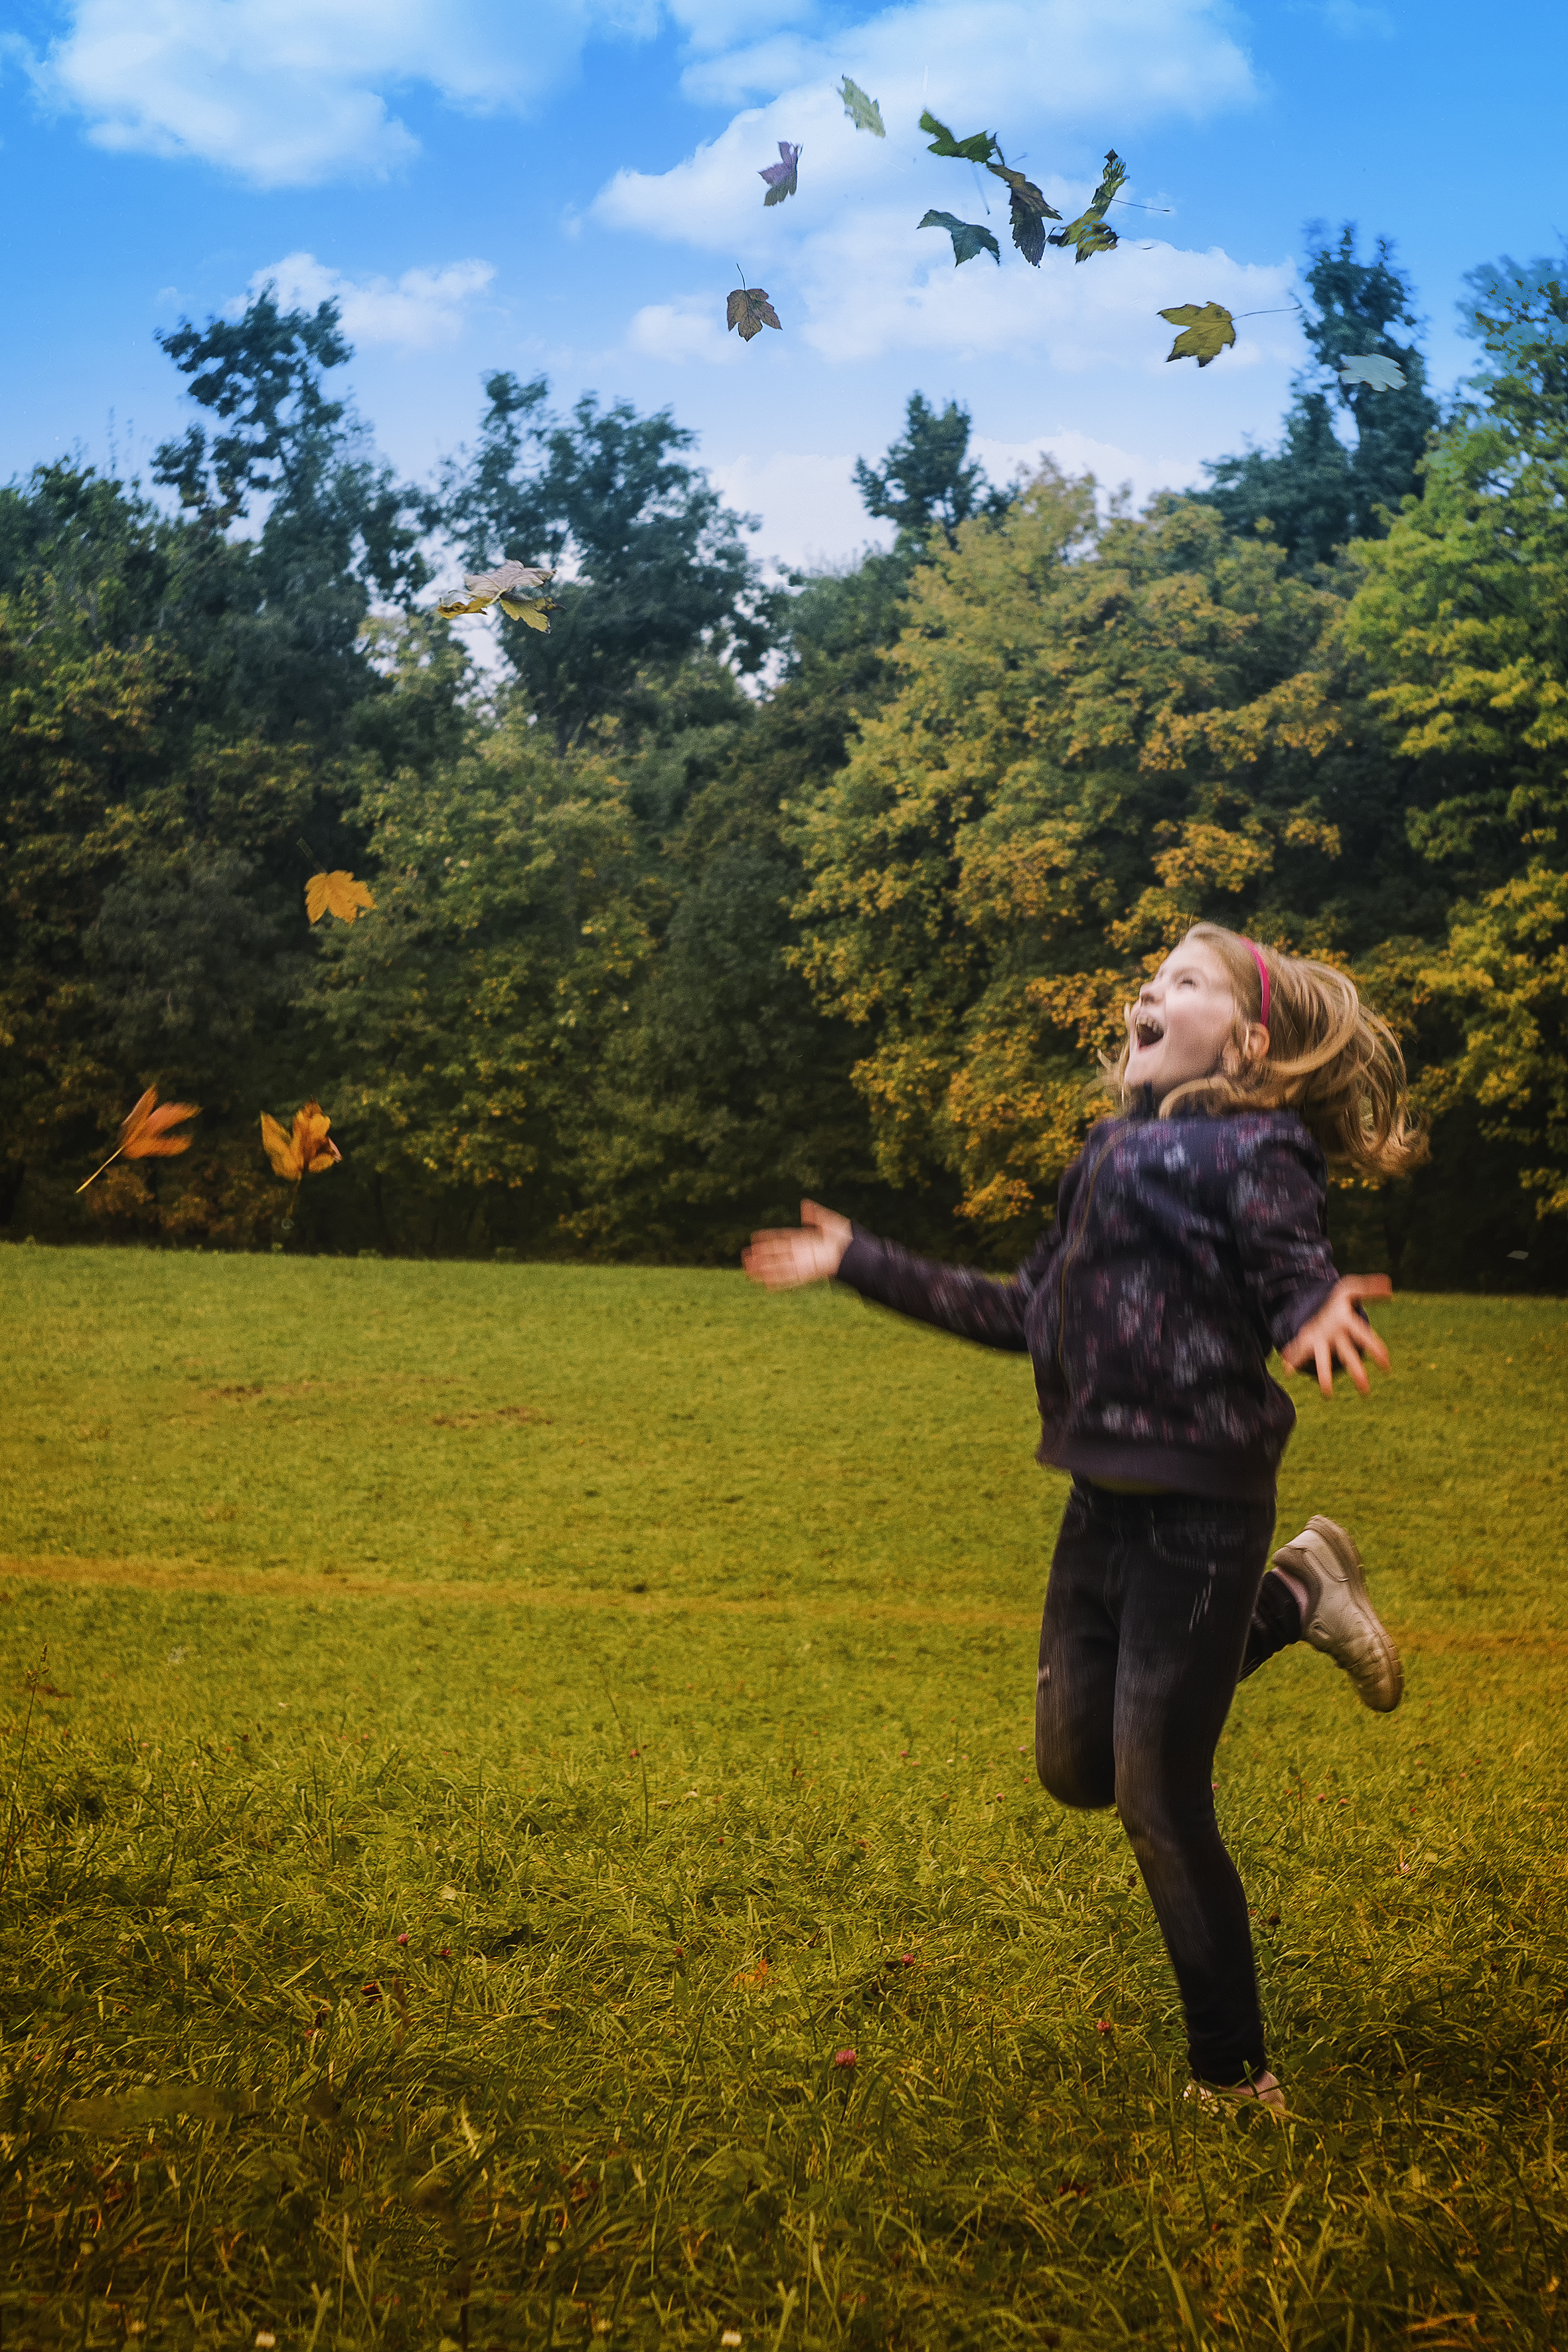
landscape, tree, nature, forest, grass, plant, girl, field, meadow, sunlight, morning, leaf, flower, autumn, park, child, season, trees, outdoors, fun, happy, woodland, habitat, rural area, natural environment